Sigismund I the Old

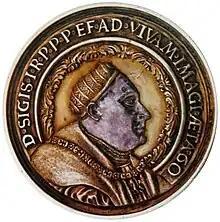
Medal of Sigismund I the Old.

In 1515 Sigismund entered into an alliance with the Holy Roman Emperor Maximilian I. In return for Maximilian lending weight to the provisions of the Second Peace of Thorn (1466), Sigismund consented to the marriage of the children of Vladislaus II of Bohemia and Hungary, his brother, to the grandchildren of Maximilian. Through this double marriage contract, Bohemia and Hungary passed to the House of Habsburg in 1526, on the death of Sigismund's nephew, Louis II, who led his forces against Suleiman the Magnificent of the Ottoman Empire in the disastrous Battle of Mohács.